Uno Station

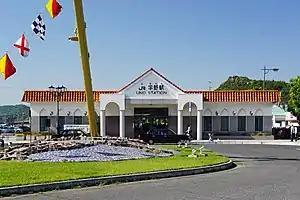
Uno Station, May 2015

is a passenger railway station located in the city of Tamano, Okayama Prefecture, Japan, operated by the West Japan Railway Company (JR West). The station was formerly the start of a Japan National Railways ferry that went over the Seto Inland Sea to Takamatsu Station before the Great Seto Bridge was built.